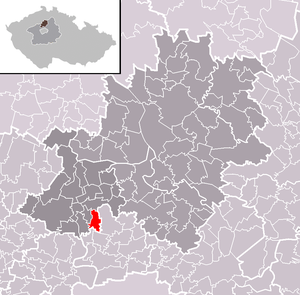
Postřižín est une commune du district de Mělník, dans la région de Bohême-Centrale, en République tchèque. Sa population s'élevait à 1 462 habitants en 2020.